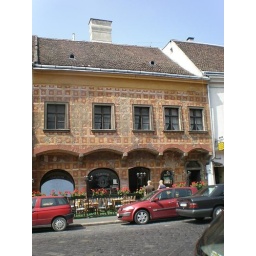
Cute building in castle district